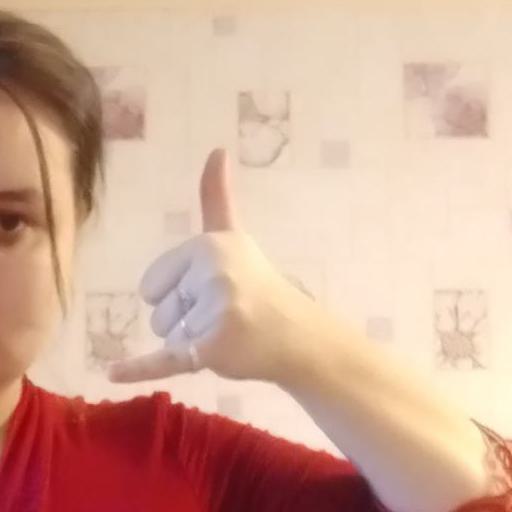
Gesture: call